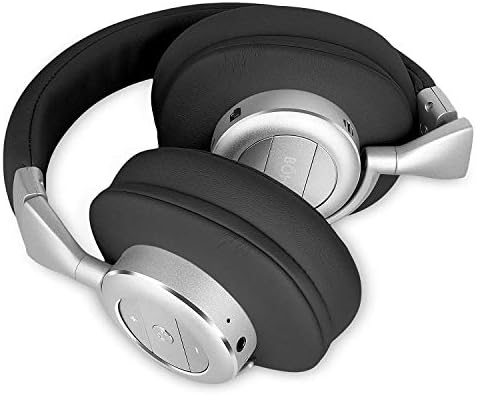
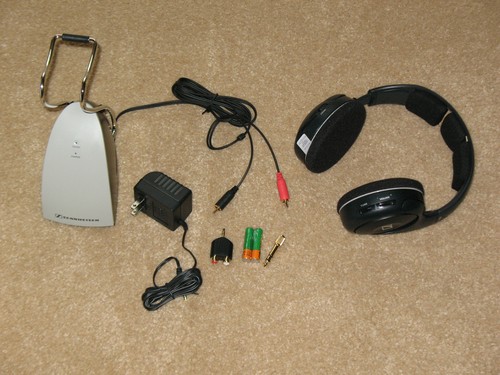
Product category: headphones
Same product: no